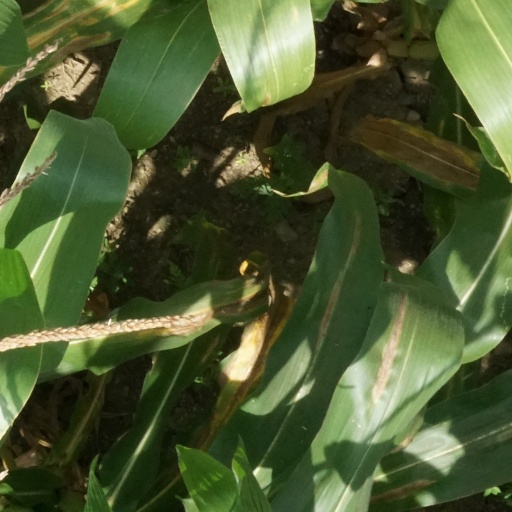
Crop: maize; corn